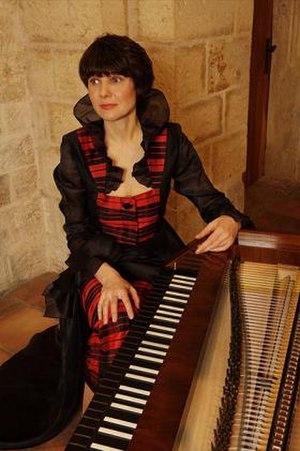
Viviana Vladimirovna Sofronitsky est une pianiste russe et canadienne, née à Moscou.